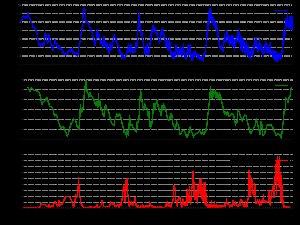
La glaciation de Riss est l'avant-dernier grand âge glaciaire de la période du Quaternaire dans les Alpes, selon la chronologie traditionnelle basée sur la stratigraphie. Elle s'est étendue entre 300 000 et 130 000 ans environ et a été nommée d'après la rivière Riß, dans le sud de l'Allemagne. Elle correspond aux stades isotopiques 6 à 8 et est contemporaine des glaciations du Saalien pour la Baltique et de l'Illinoien pour l'Amérique du Nord.
Le forçage orbital est l'effet sur le climat de lents changements d'inclinaison de l'axe de la Terre et de la forme de l'orbite. Ces modifications orbitales influent sur la quantité de rayonnement solaire atteignant la Terre de jusqu’à 25 % aux latitudes moyennes. Dans ce contexte, le terme de « forçage » signifie un processus physique affectant le climat de la Terre.